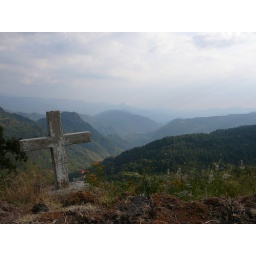
One of many tributes on the side of a dangerous winding mountain road in Mexico.